John Kronstadt

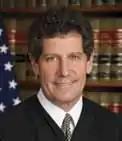

John Arnold Kronstadt (born March 5, 1951) is a senior United States district judge of the United States District Court for the Central District of California.